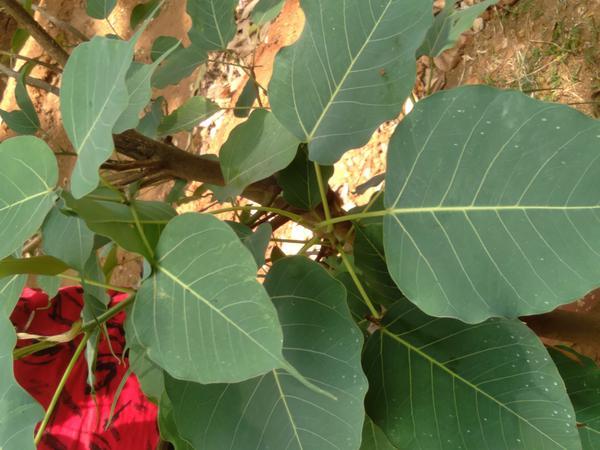
Plant: Arali